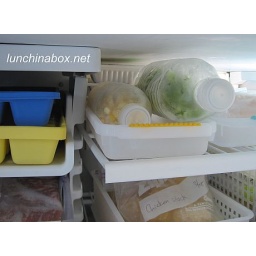
Frozen corn & green onions in plastic water bottles